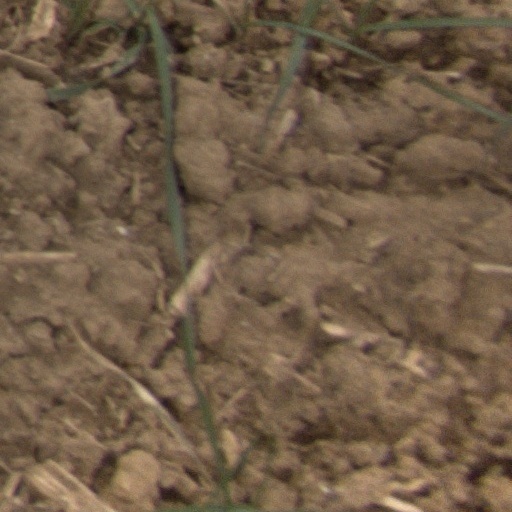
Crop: wheat